Jean Baptiste Eugène Estienne

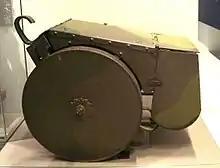
A World War I mobile personnel shield.

At the outbreak of the First World War Estienne was made commander of the 22nd Artillery Regiment serving with Philippe Pétain's division. At the Battle of Charleroi he shocked his German opponents by the precision of his artillery fire, which was well directed due to close cooperation with aircraft. But even Estienne's competence could not save the French infantry from being destroyed by machine gun fire. In order to protect soldiers in trench warfare, he imagined mobile personnel shields to assist them.